Hazards of synthetic biology

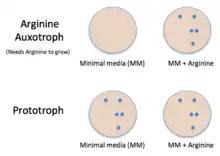
Auxotrophy is an intrinsic biocontainment method where an organism is unable to synthesize a particular compound required for its growth. This is intended to reduce the risk that it can survive after an accidental release or exposure event.

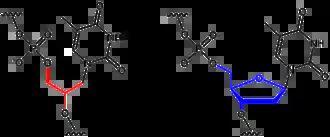
Synthetic organisms that use xeno nucleic acids "(example, left)" instead of DNA "(right)" have been proposed as an intrinsic biocontainment strategy to prevent contamination of natural organisms through horizontal gene transfer.

Intrinsic biocontainment is the proactive design of functionalities or deficiencies into organisms and systems to reduce their hazards. It is unique to engineered organisms such as GMOs and synthetic organisms, and is an example of hazard substitution and of prevention through design. Intrinsic biocontainment can have many goals, including controlling growth in the laboratory or after an unintentional release, preventing horizontal gene transfer to natural cells, preventing use for bioterrorism, or protecting the intellectual property of the organism's designers. There has been concern that existing genetic safeguards are not reliable enough due to the organism's ability to lose them through mutation. However, they may be useful in combination with other hazard controls, and may provide enhanced protections relative to GMOs.